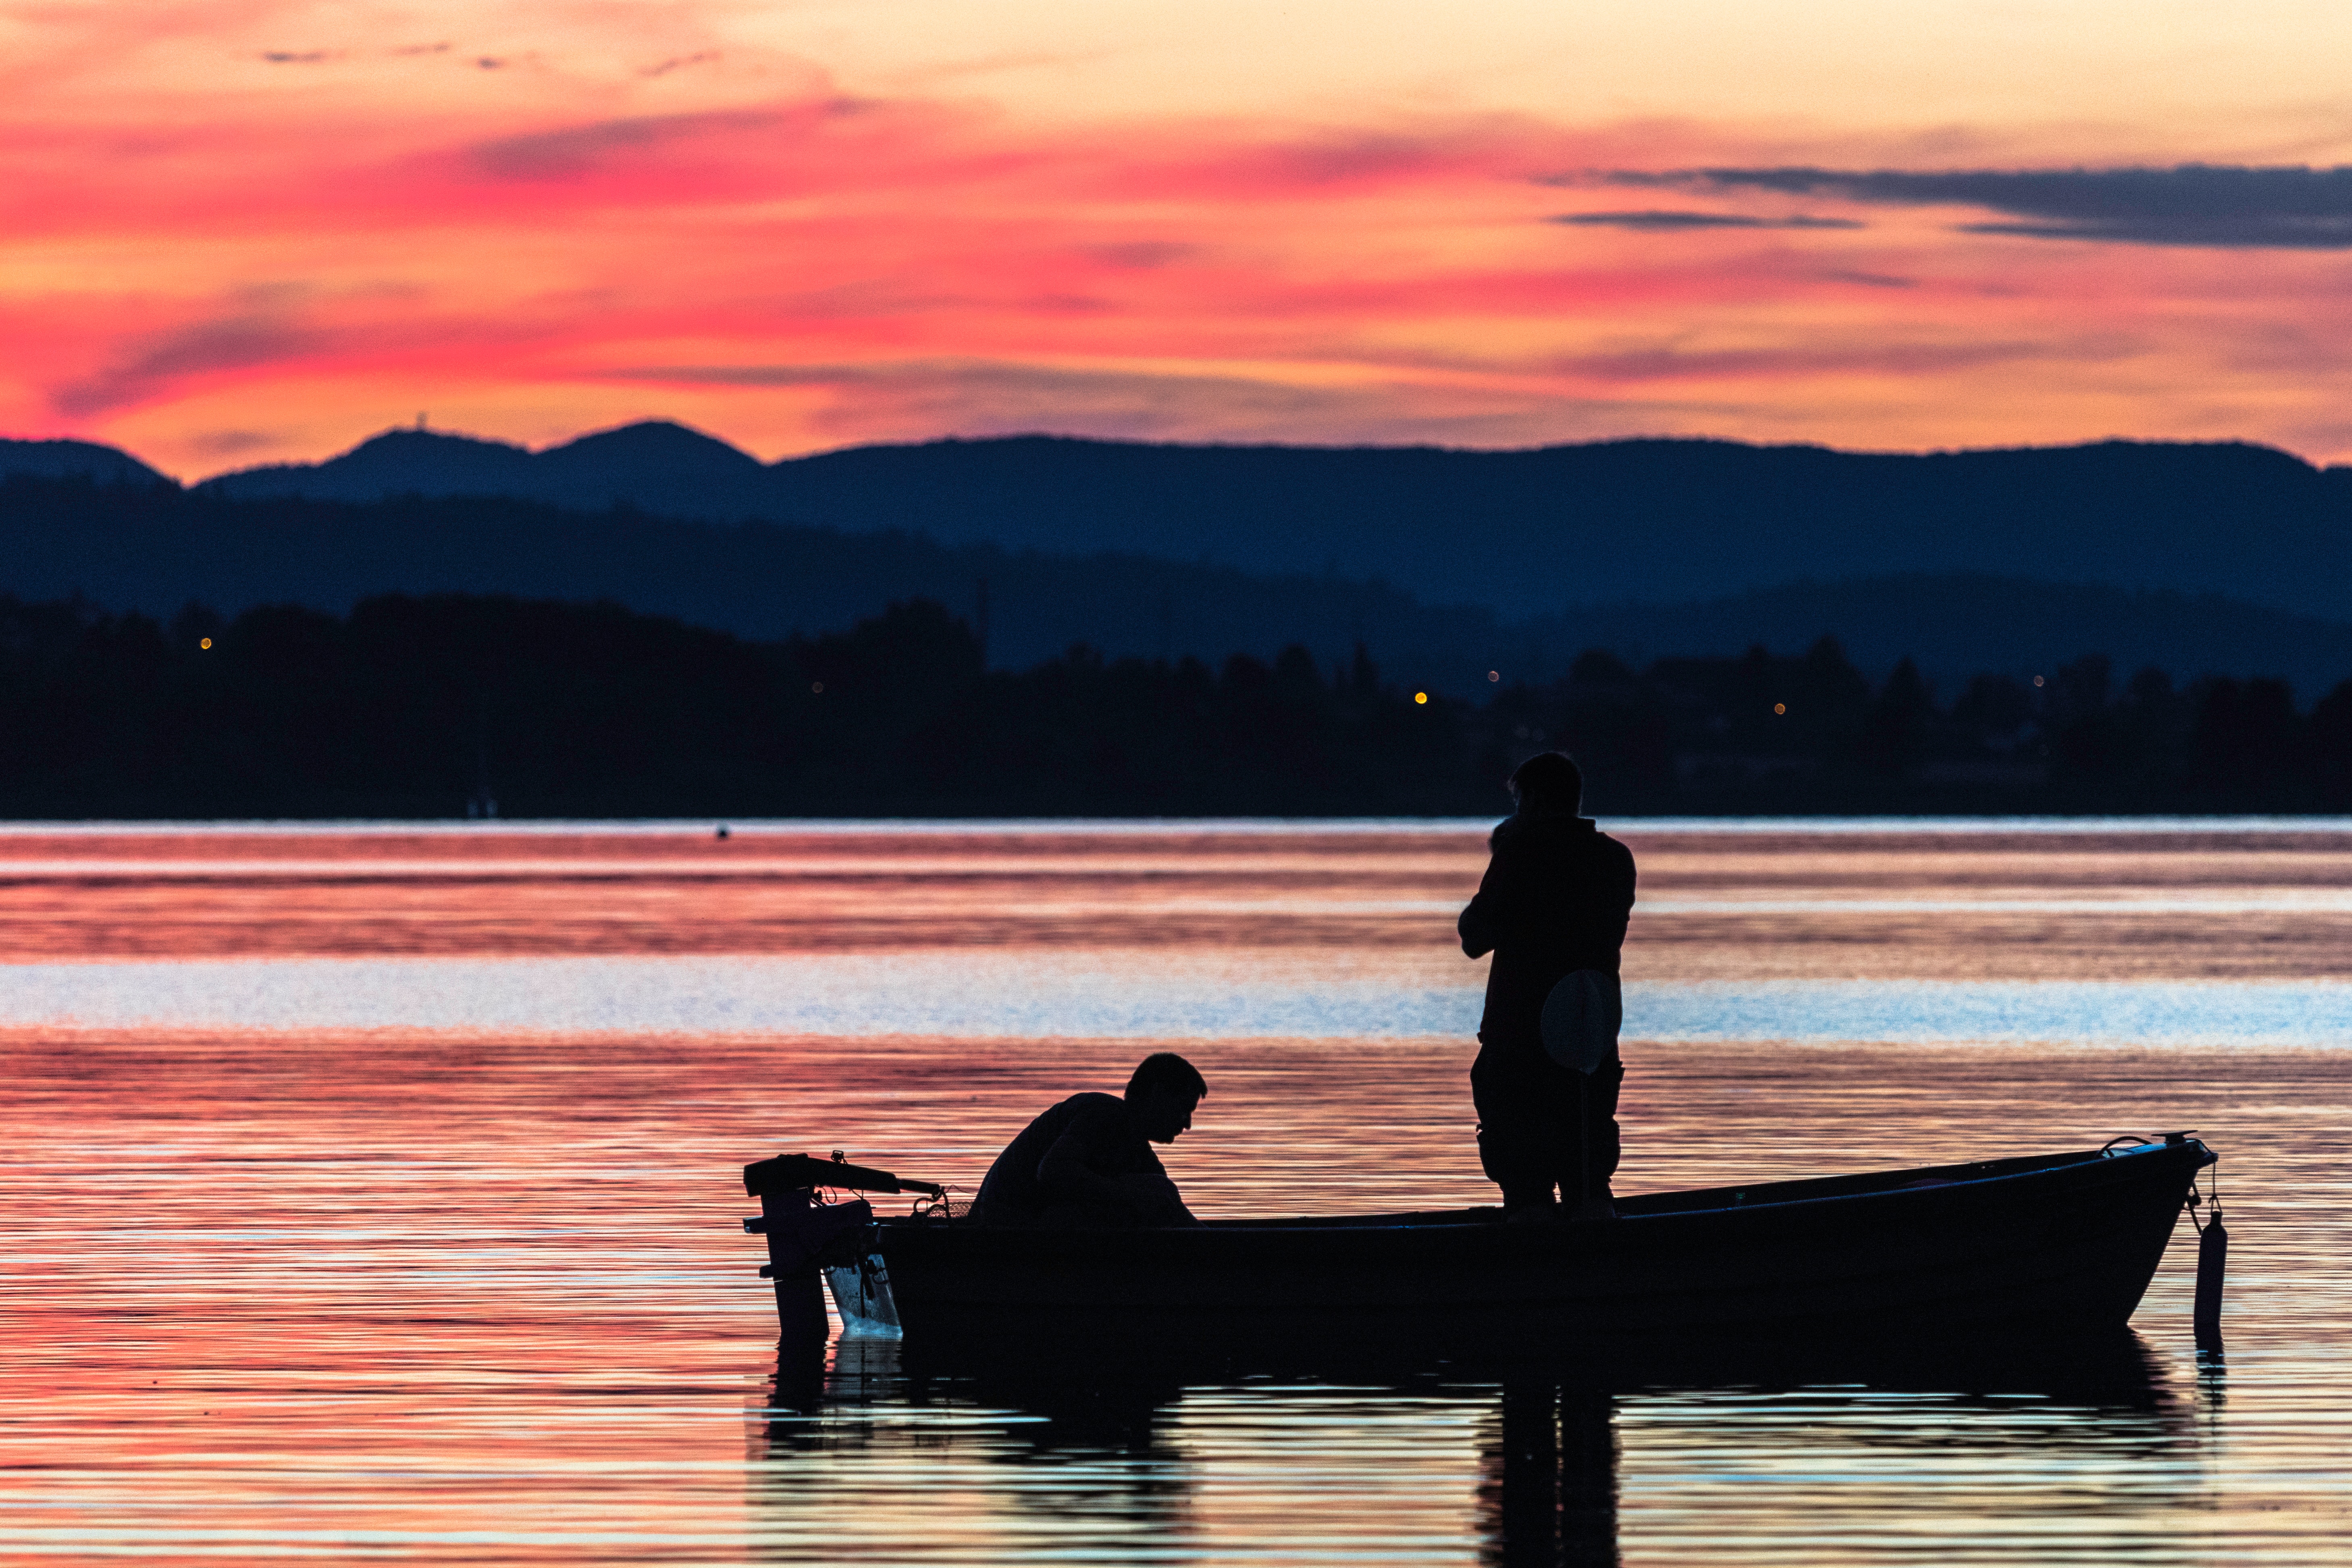
landscape, sea, water, horizon, cloud, sky, sunrise, sunset, boat, sunlight, morning, lake, dawn, river, vacation, recreation, dusk, evening, reflection, calm, boating, loch, boats and boating equipment and supplies